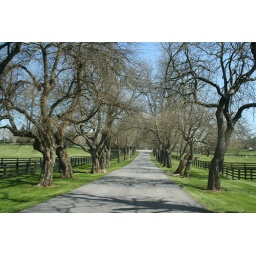
This is horse country around Versailles KY. Beautiful horse farms on tree lined roads.